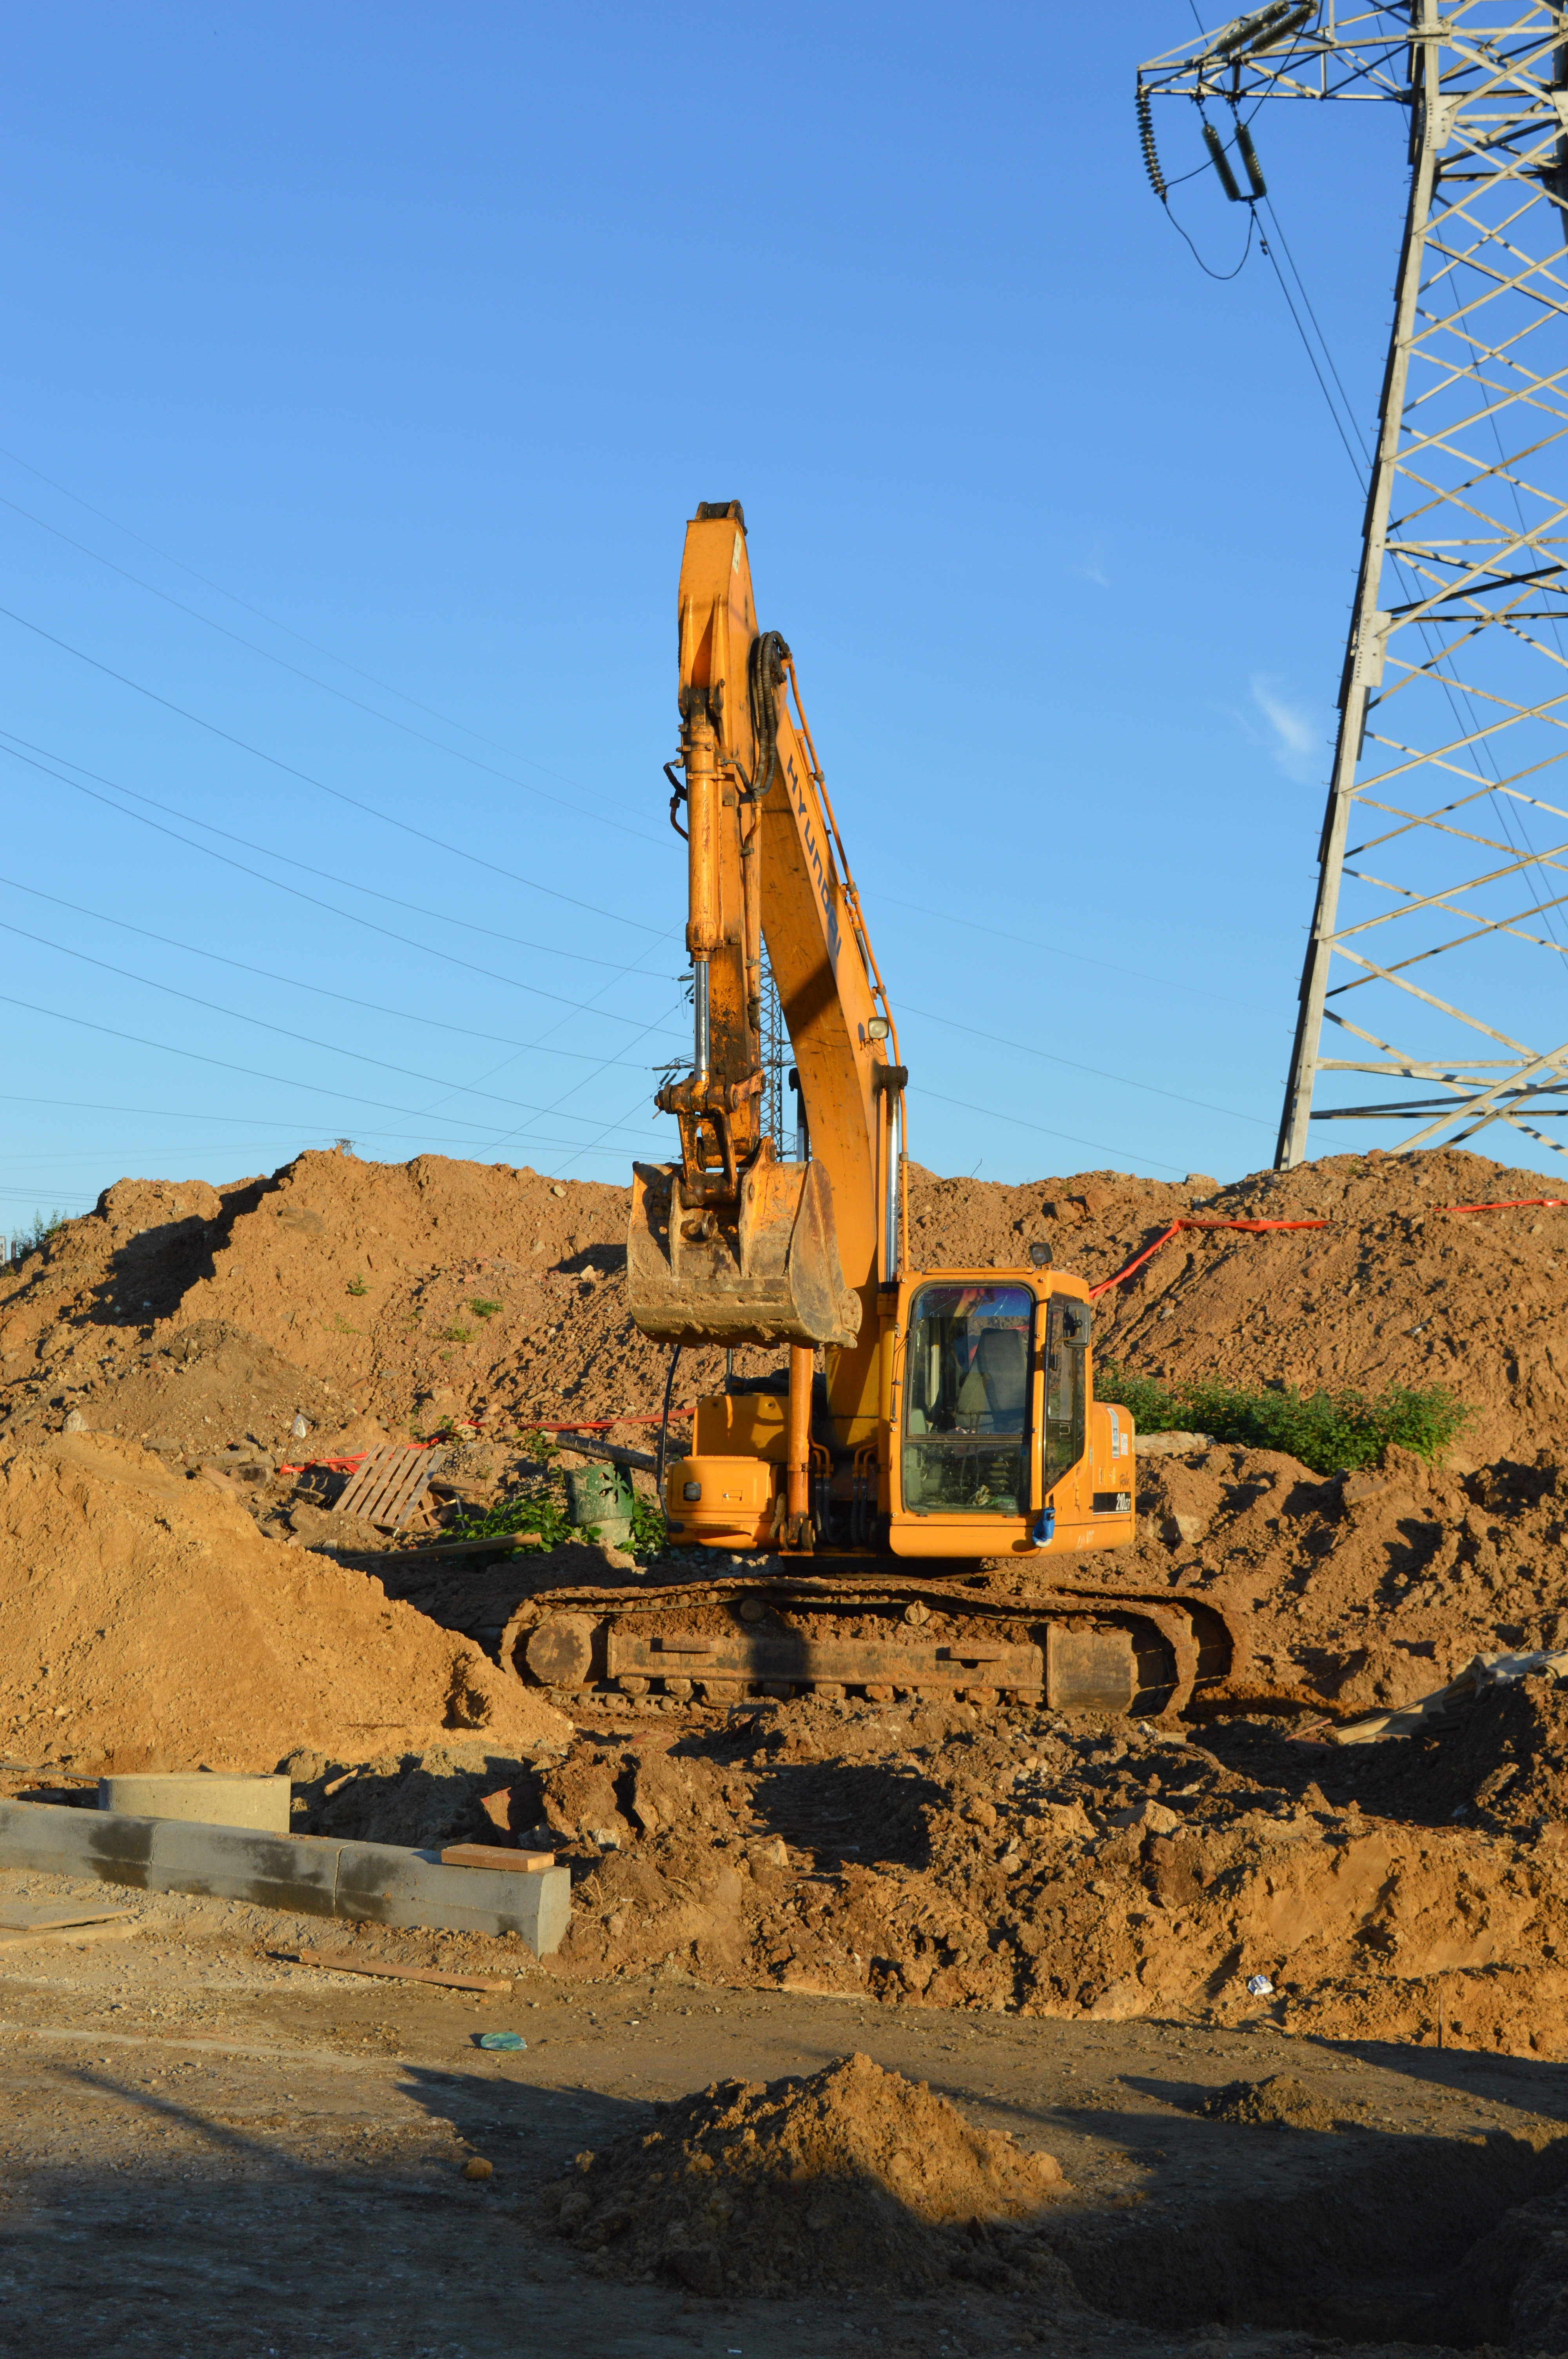
landscape, sand, tractor, construction, repair, vehicle, soil, industry, yellow, material, bucket, bulldozer, construction site, playground, excavator, dig, construction equipment, excavator digs, special machinery, road repair, building an object, tractor digging, heavy machinery